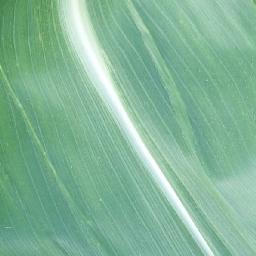
Label: Corn_(Maize)___Healthy